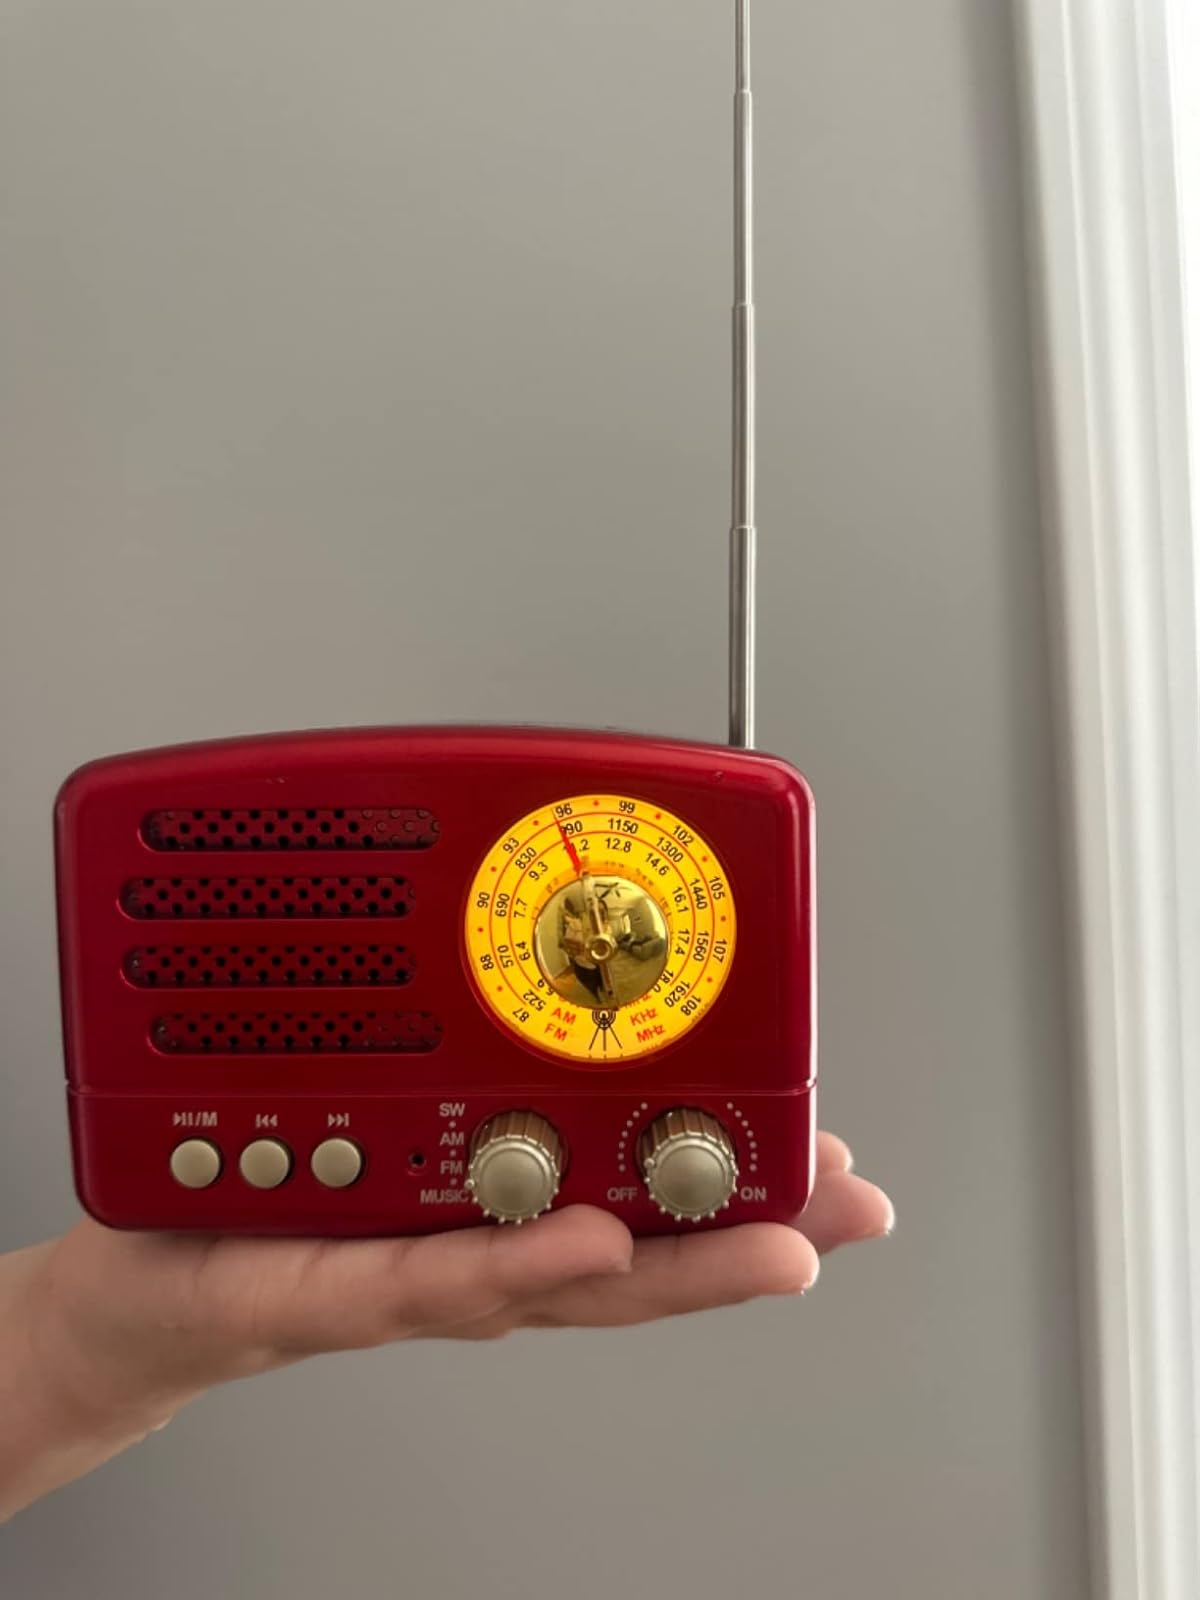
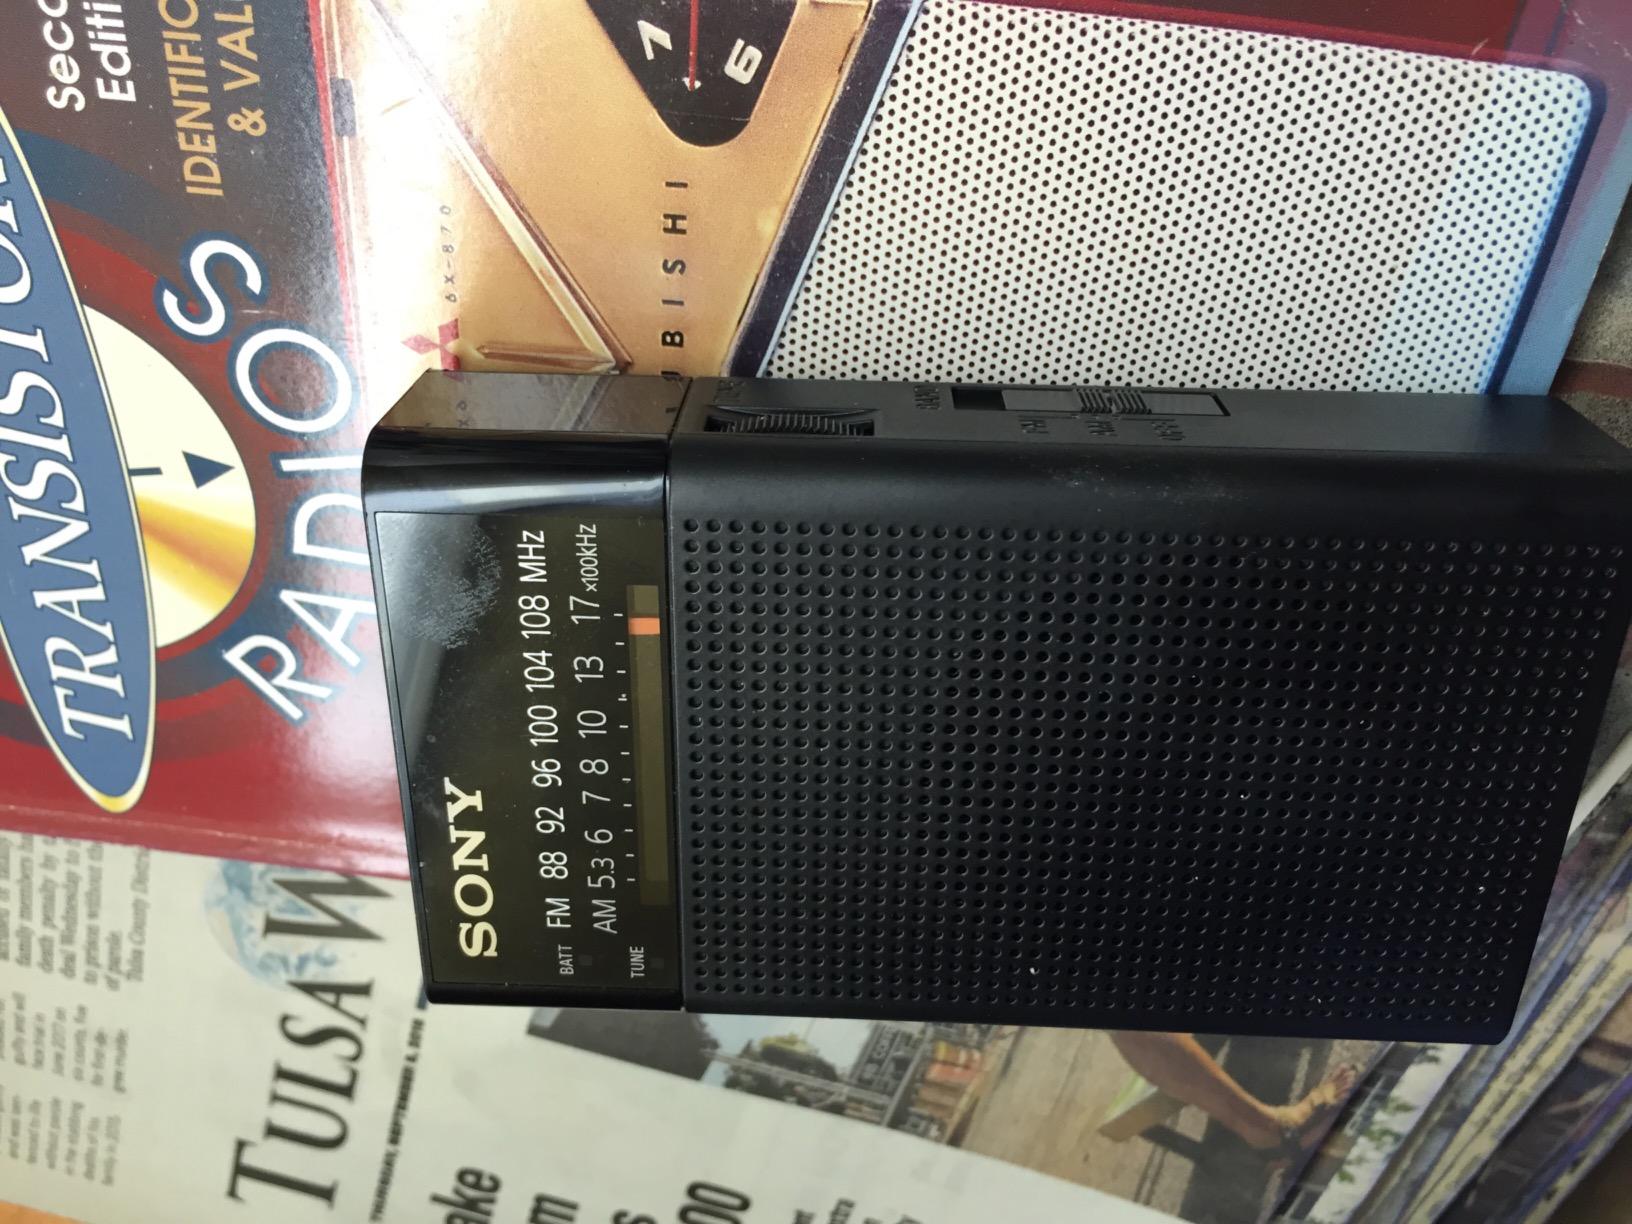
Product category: radio
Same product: no